Confocal endoscopy

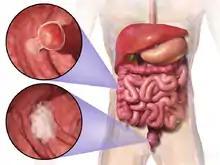
Colorectal cancer

CLE is effective in detecting premalignant, including Barrett's oesophagus, and malignant (cancerous) lesions in the upper GI tract. The modifications of mucosa shown in histopathology as an index of malignancy can be identified under CLE, such as high-grade dysplasia. CLE can also be implemented to refer to the treatment of Barrett's oesophagus by measuring the lateral extent of neoplasia.